Mirza Waheed

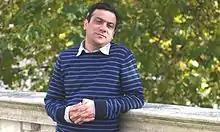
Mirza in 2016

Mirza Waheed is a British-Indian novelist and writer. Born and raised in Srinagar, Mirza is known for writing that mainly revolves around the Kashmir conflict and insurgency in India's Jammu and Kashmir. Mirza is based in London.